Emily, Lady Tennyson

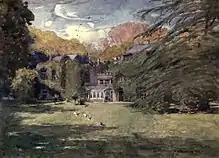
Alfred Heaton Cooper, Farringford House, Isle of Wight

In 1837, they were engaged. It was called off in 1840, because of financial issues and her father's wariness of Tennyson's ability to support a family on a poet's income. Tennyson's career was more successful in the 1840s and they were married on 13 June 1850. She was married at 37 years of age. That year, Alfred was very popular due to the success of "In Memoriam A.H.H." (1850), and the attention was overwhelming for Alfred and Emily.